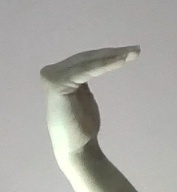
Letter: haa